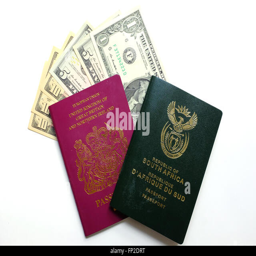
passports with money photographed against a white background